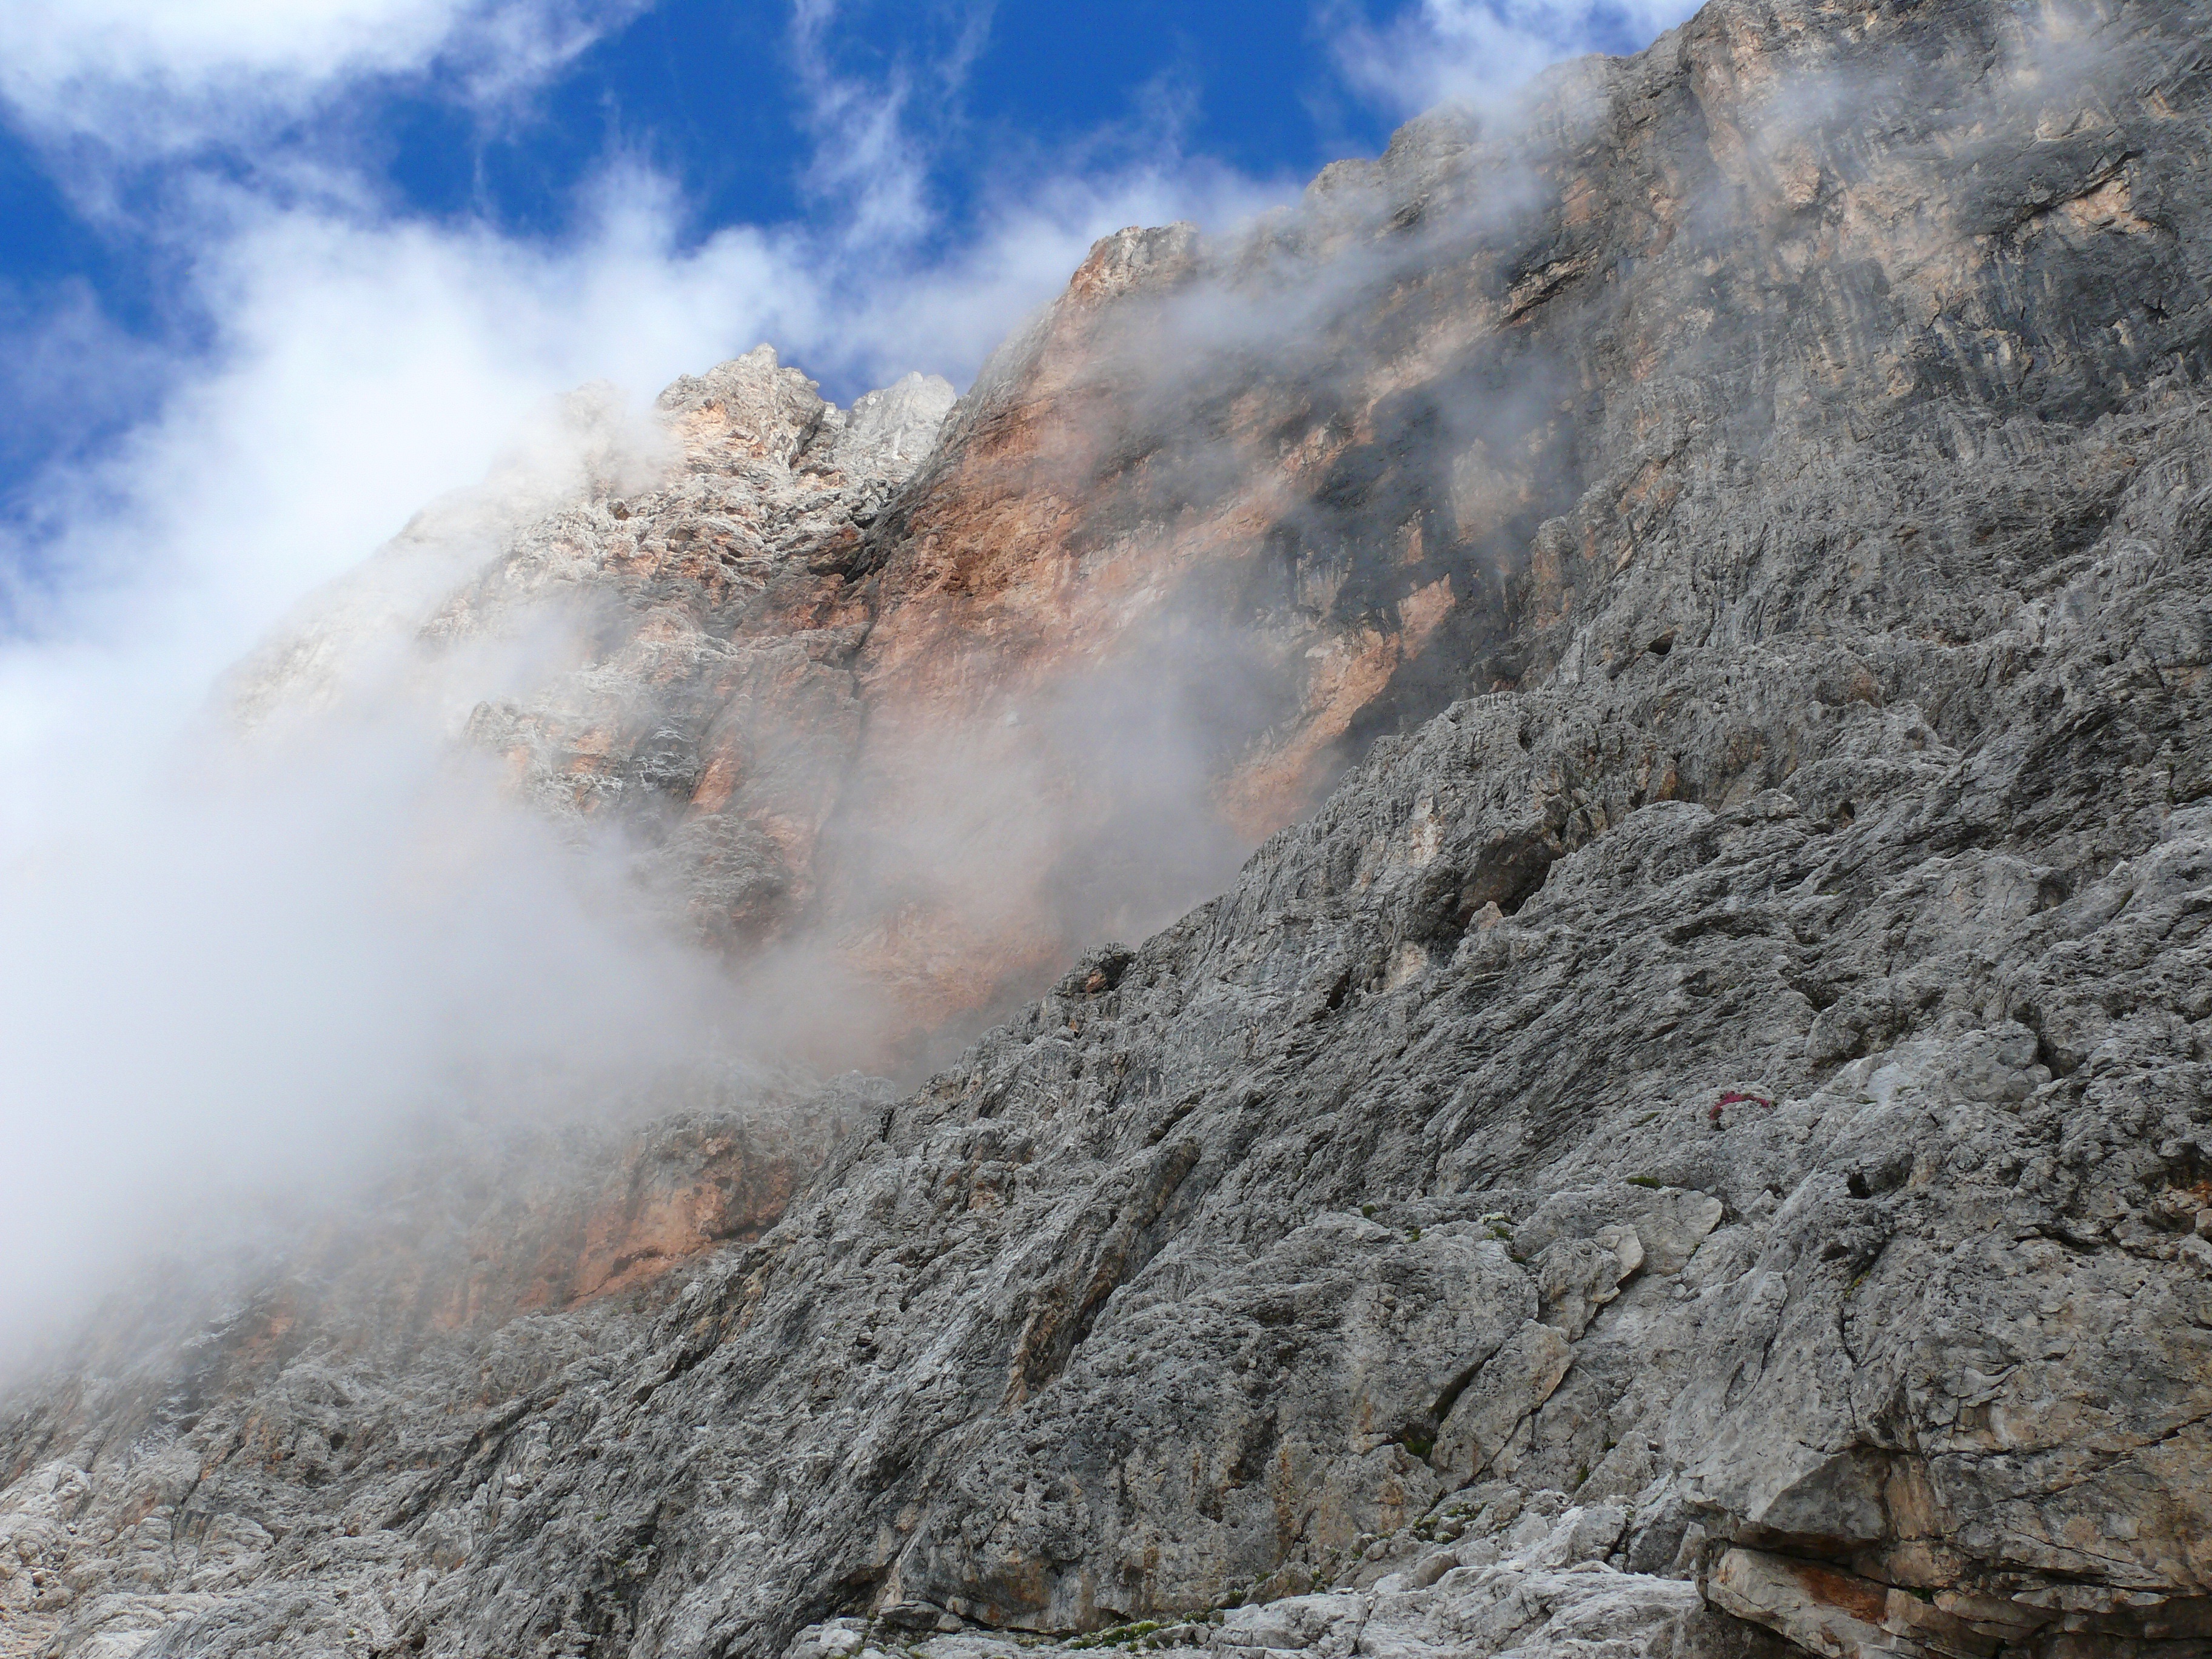
rock, wilderness, mountain, snow, winter, cloud, adventure, mountain range, ridge, summit, geology, mountains, plateau, trentino, dolomites, landform, geographical feature, mountainous landforms, geological phenomenon